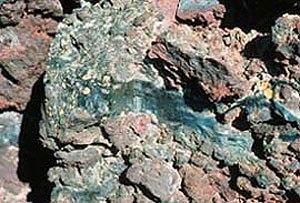
Le tachylyte ou tachylite est une roche principalement composée de basaltes et de roches volcaniques vitreuses.